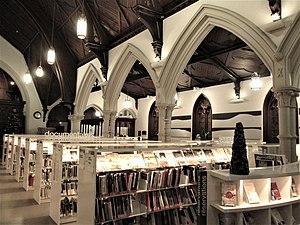
Intérieur de l'ancienne église anglicane St. Matthew de Québec reconvertie en bibliothèque municipale de quartier (Bibliothèque Claire-Martin)
Une église est un édifice religieux dont le rôle principal est de faciliter le rassemblement d'une communauté chrétienne. Son érection est commanditée par le clergé, financée par les dons ou les dîmes imposées aux laïcs, réalisée par les artistes et artisans. Sa construction obéit à un ordonnancement architectural évoluant au fil des siècles selon son importance et sa fonction. Son entretien est dévolu au pouvoir religieux ou aux pouvoirs publics selon les pays et la conservation des plus remarquables est prise en charge au titre des différentes politiques de protection du patrimoine culturel.